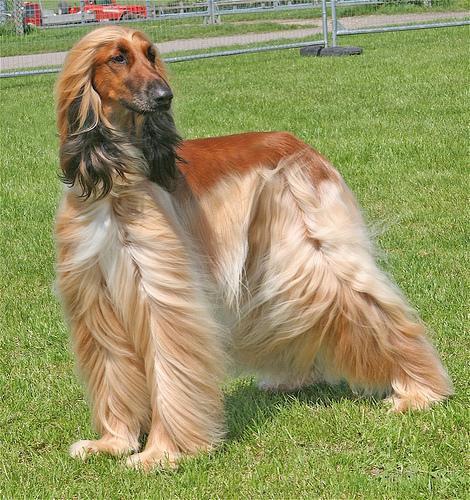
Afghan_hound